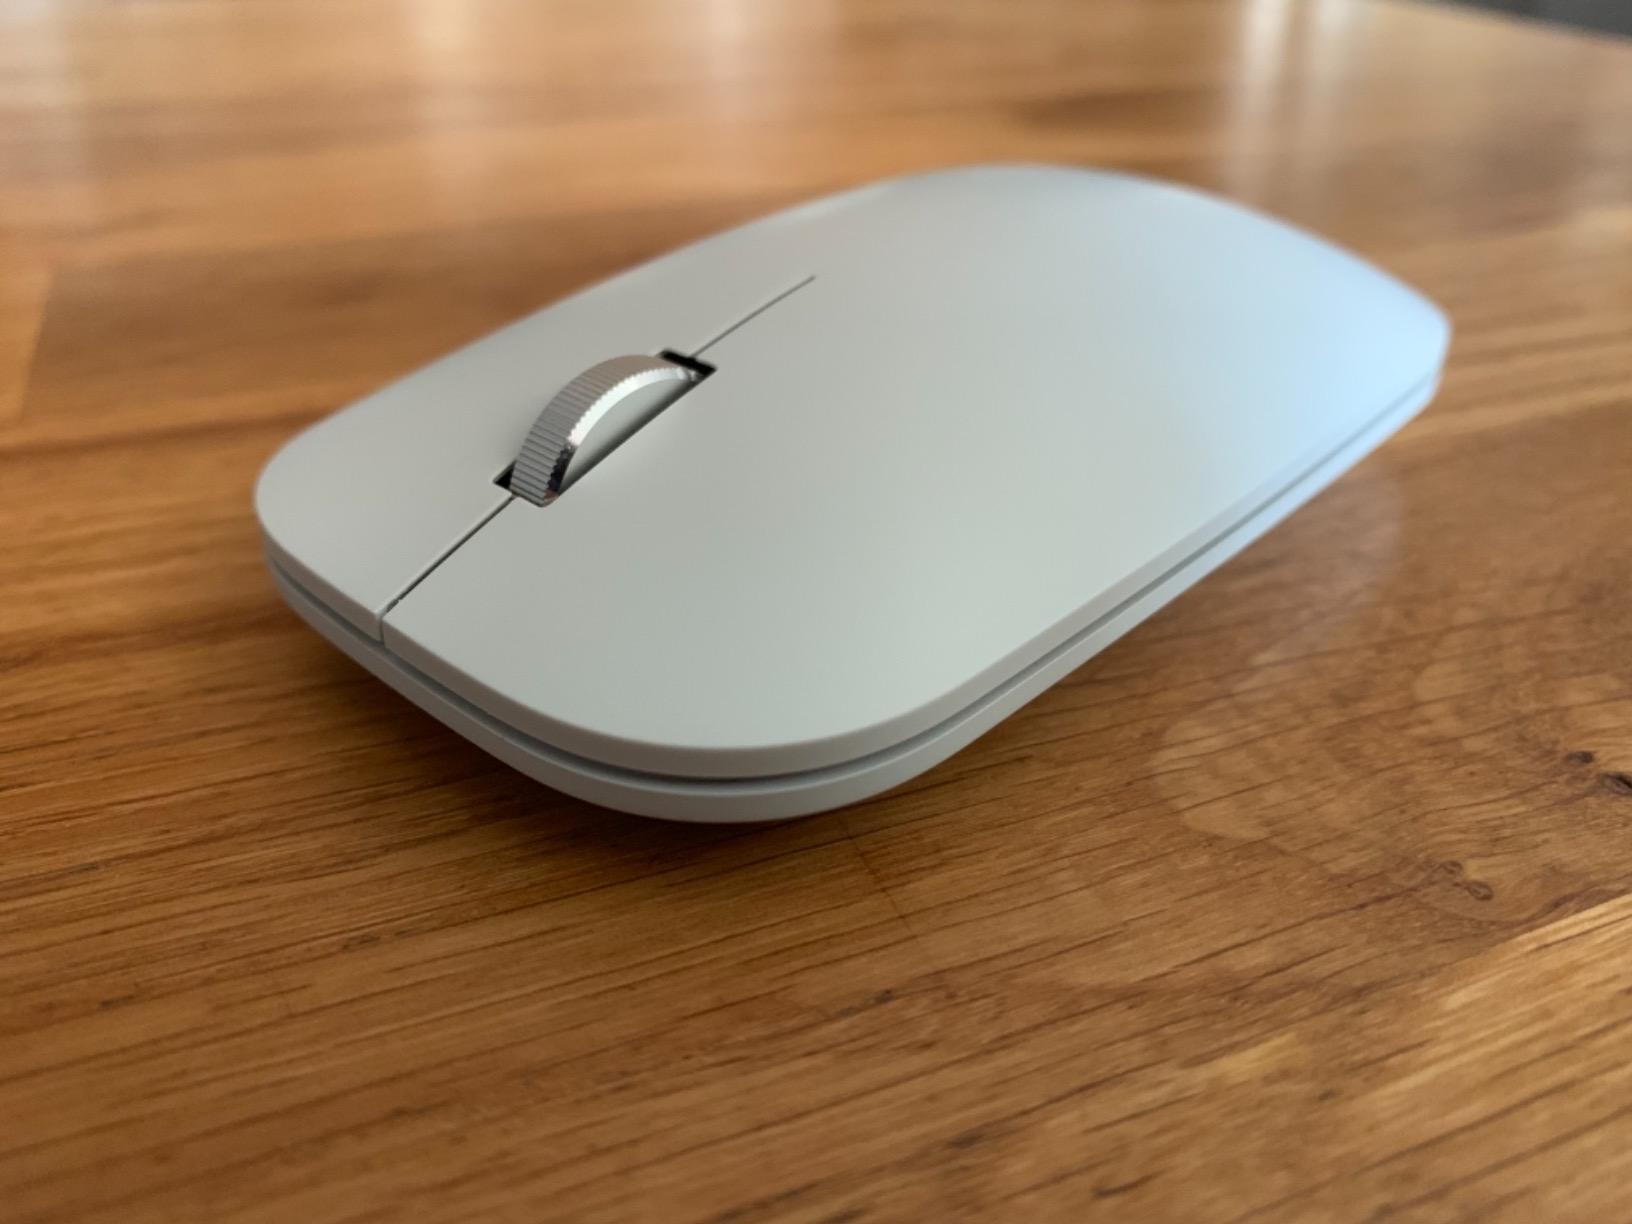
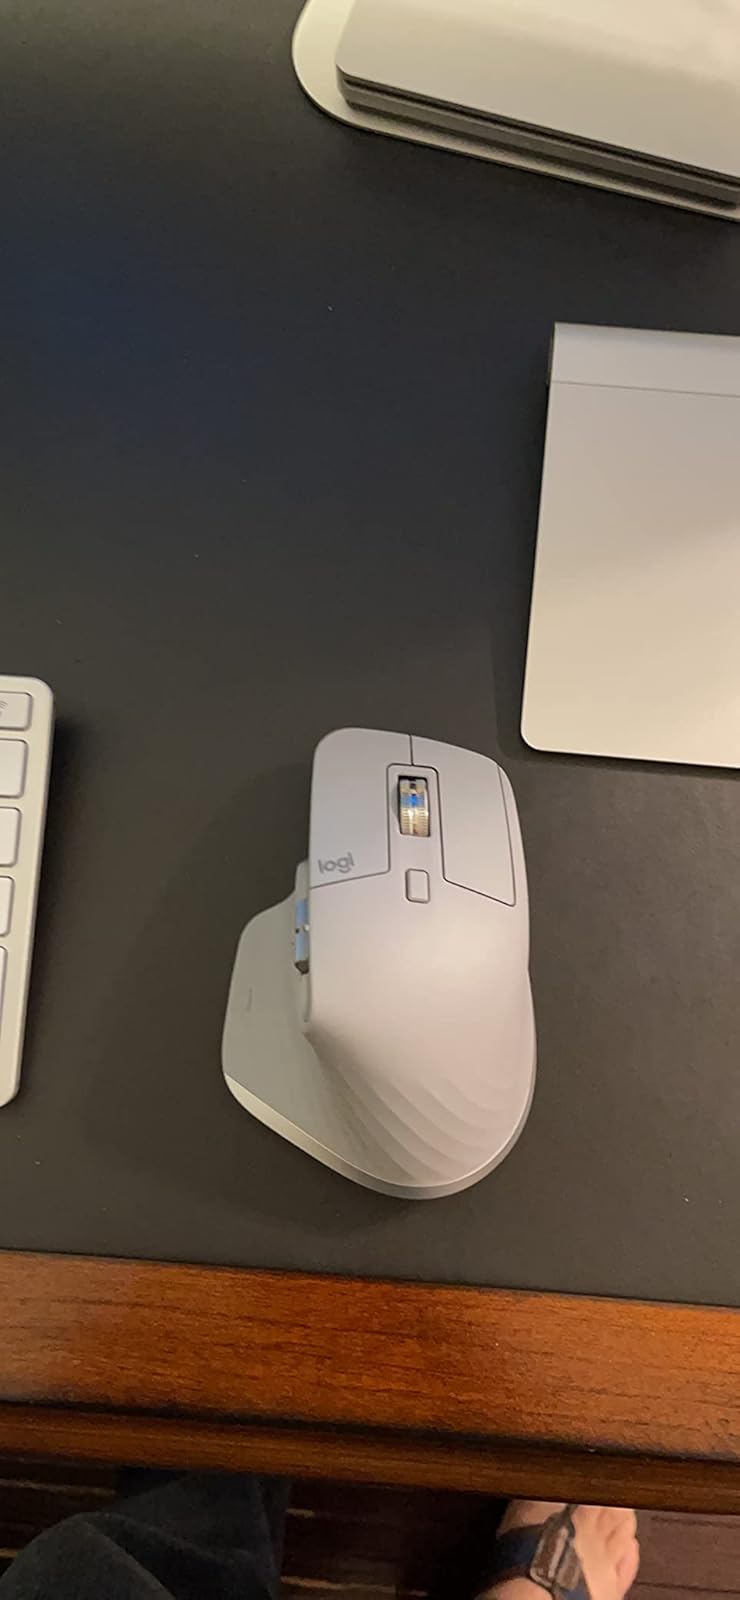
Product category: mouse
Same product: no